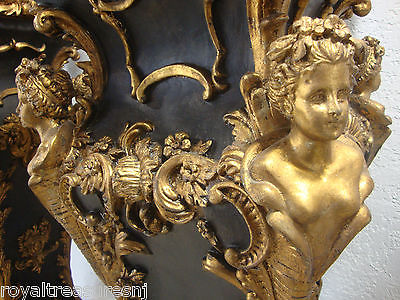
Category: table